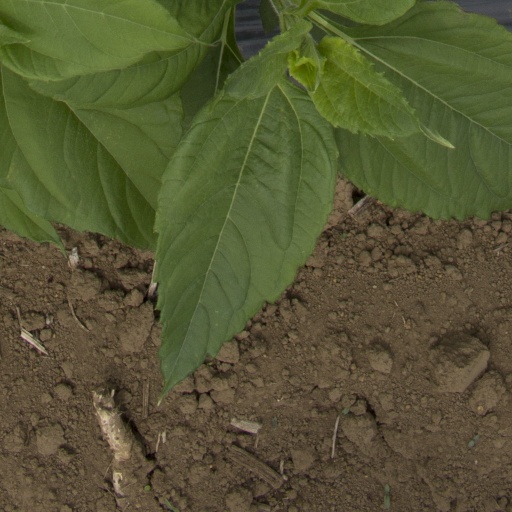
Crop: Jerusalem artichoke